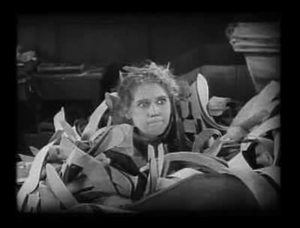
Rêve et Réalité est un film muet américain de John Francis Dillon, sorti en 1920.